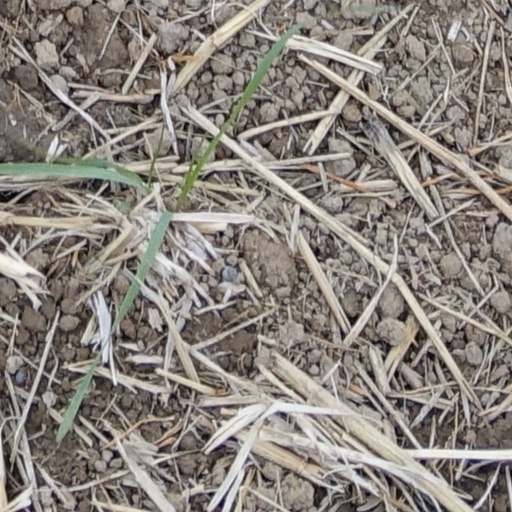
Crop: wheat